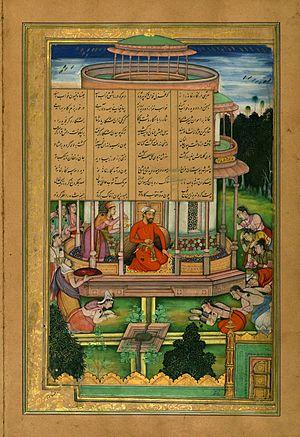
Les Huit Jardins du paradis est un poème épique du genre dâstân fort célèbre d'Amir Khousrow. Composé vers 1302, il fait partie de son Khamseh. Le poème est basé sur le Haft Paykar de Nizami, écrit vers 1197, lui-même inspiré de récits épiques du Livre des rois de Firdoussi datant de 1010 environ. De même que le Haft Paykar de Nizami, Les Huit Jardins du paradis traite d'une légende mettant en scène Vahram V Gour, le tout étant traité dans le style des Mille et Une Nuits, avec des récits populaires racontés par sept princesses. Khousrow apparaît comme le premier écrivain à avoir ajouté le récit des Trois Princes de Serendip, ainsi que l'histoire du vol du chameau.